La peor de mis bodas

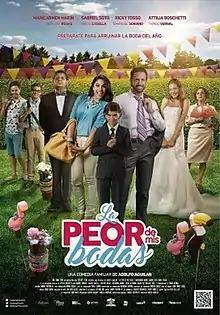
Theatrical release poster

La peor de mis bodas is a 2016 Peruvian comedy film directed by Adolfo Aguilar (in his directorial debut) and written by Sandro Ventura, Roberto Valdivieso & Percy Wong. It stars Maricarmen Marín and Gabriel Soto. It premiered on September 22, 2016, in Peruvian theaters.